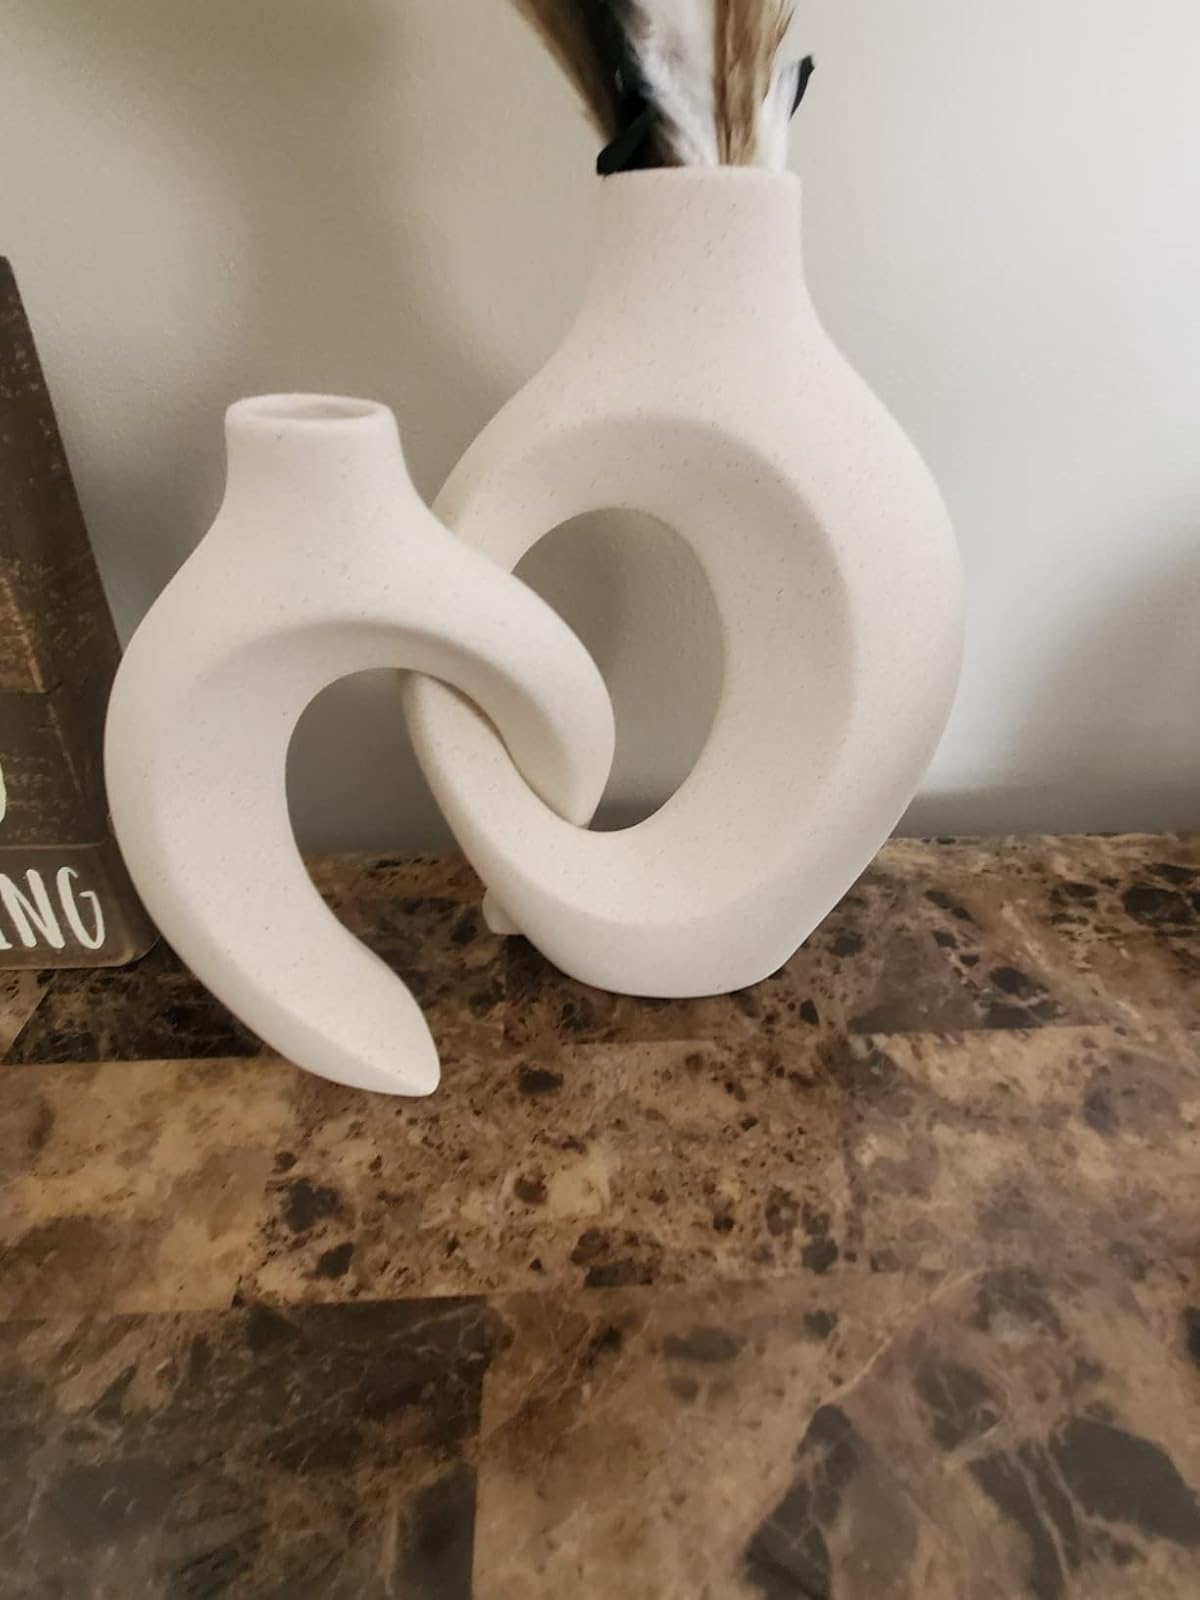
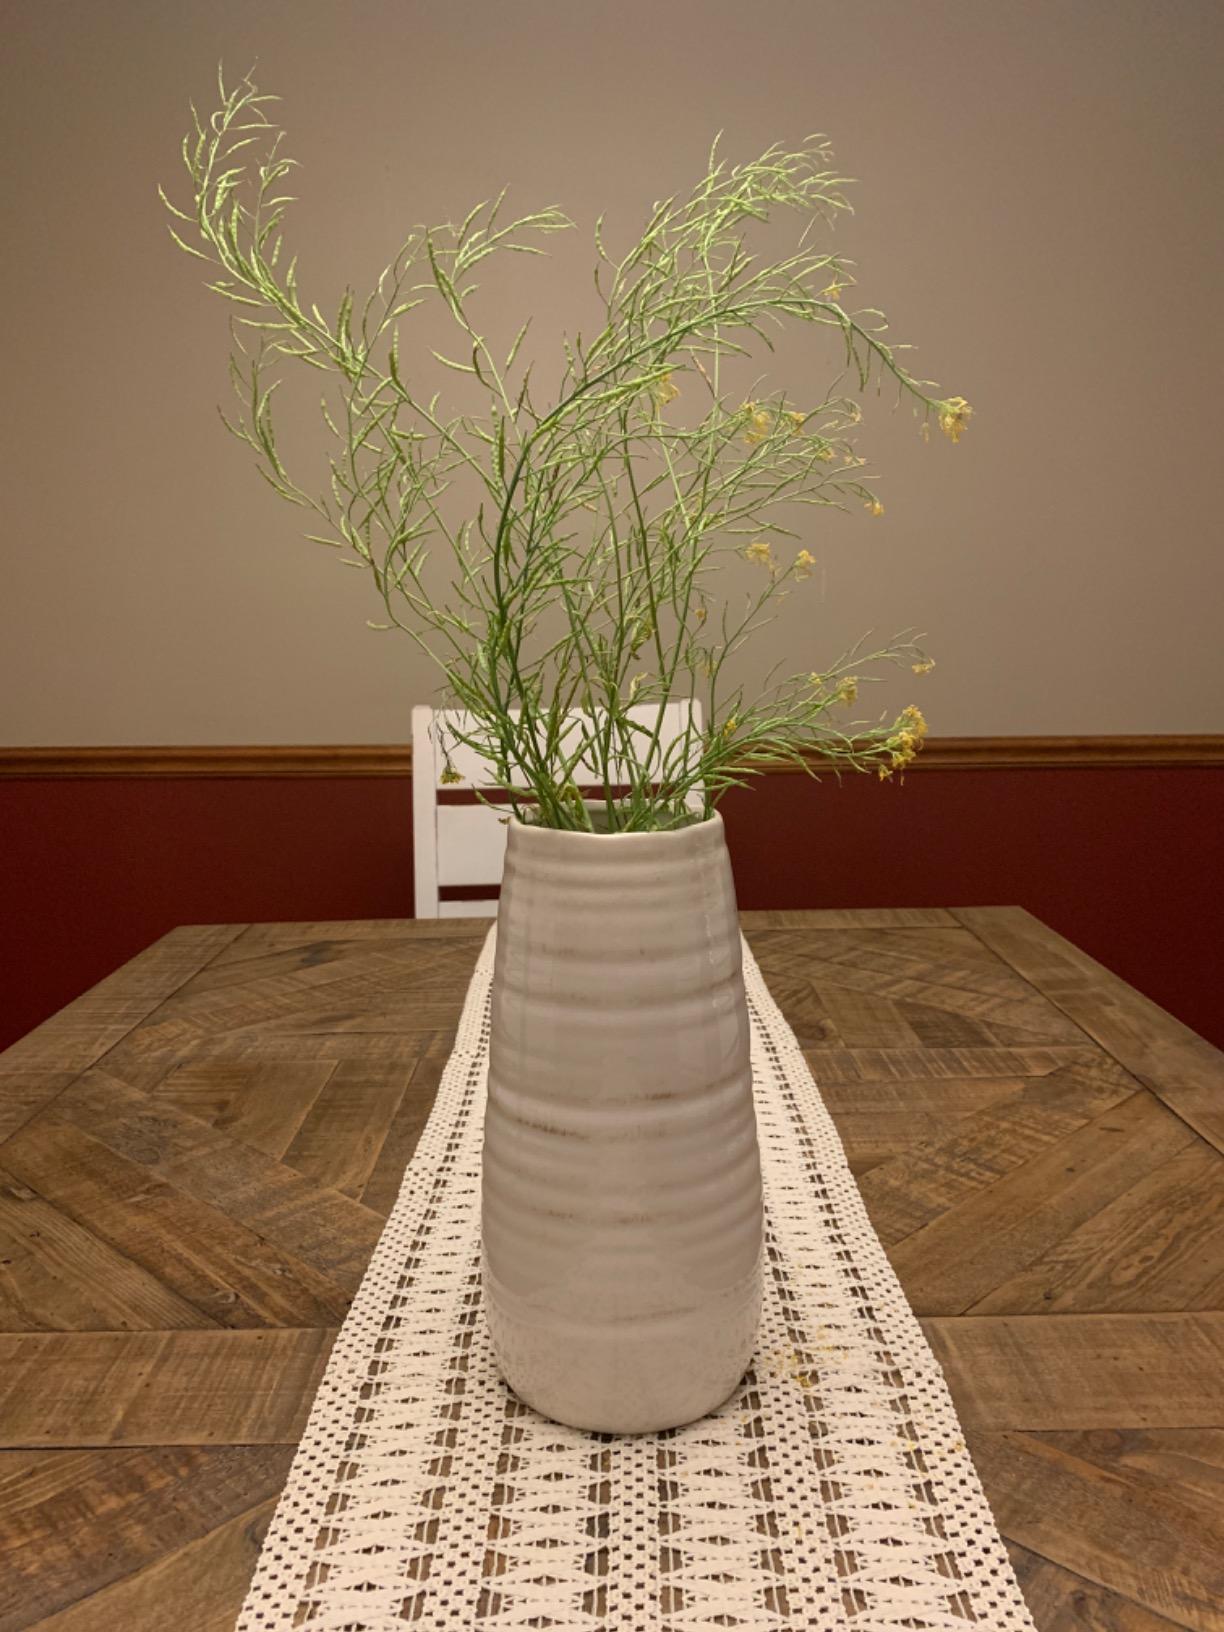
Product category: vase
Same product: no